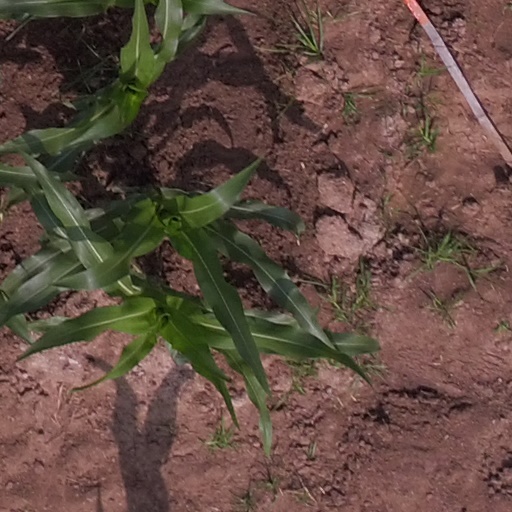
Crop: maize; corn